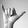
ASL letter: Y